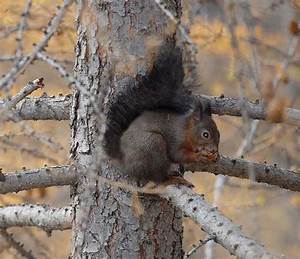
Label: scoiattolo